Torbjörn Jonsson

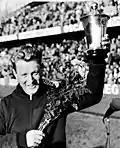
Jonsson in 1960

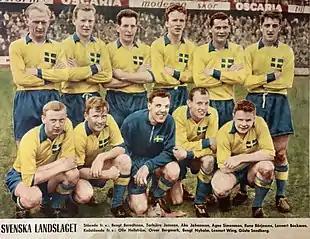
The Sweden men's national football team in 1961 with this players – from the left, standing: Bengt "Fölet" Berndtsson, Torbjörn Jonsson, Åke "Bajdoff" Johansson, Agne Simonsson, Rune Börjesson and Lennart Backman; crouched: Olle "Lappen" Hellström, Orvar Bergmark, Bengt "Zamora" Nyholm, Lennart Wing and Gösta "Knivsta" Sandberg.

Torbjörn Jonsson (6 May 1936 – 16 October 2018) was a Swedish professional footballer who played as a midfielder.